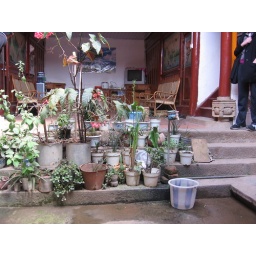
The inside of the house where I had my first home-stay. There is an open roof in this area of the house